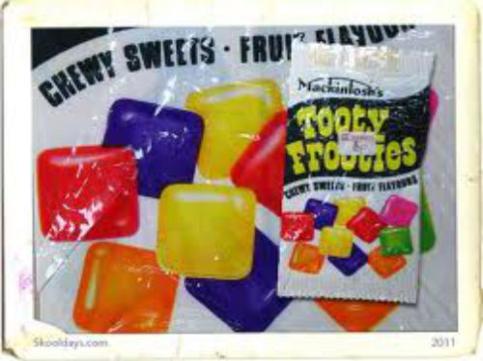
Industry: Food